Siege of Grand Pré

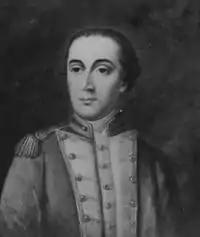
Captain Nicholas Cox

On March 18, 1750, Gorham's Rangers left Fort Sackville (Nova Scotia), under orders from Governor Cornwallis to march to Pisiquid (Windsor). Their mission was to establish a blockhouse at Pisiquid (i.e., Fort Edward), and to seize the property of Acadians who had participated in the Siege of Grand-Pré. (En route, Gorham engaged the Mi’kmaq in the Battle at St. Croix).